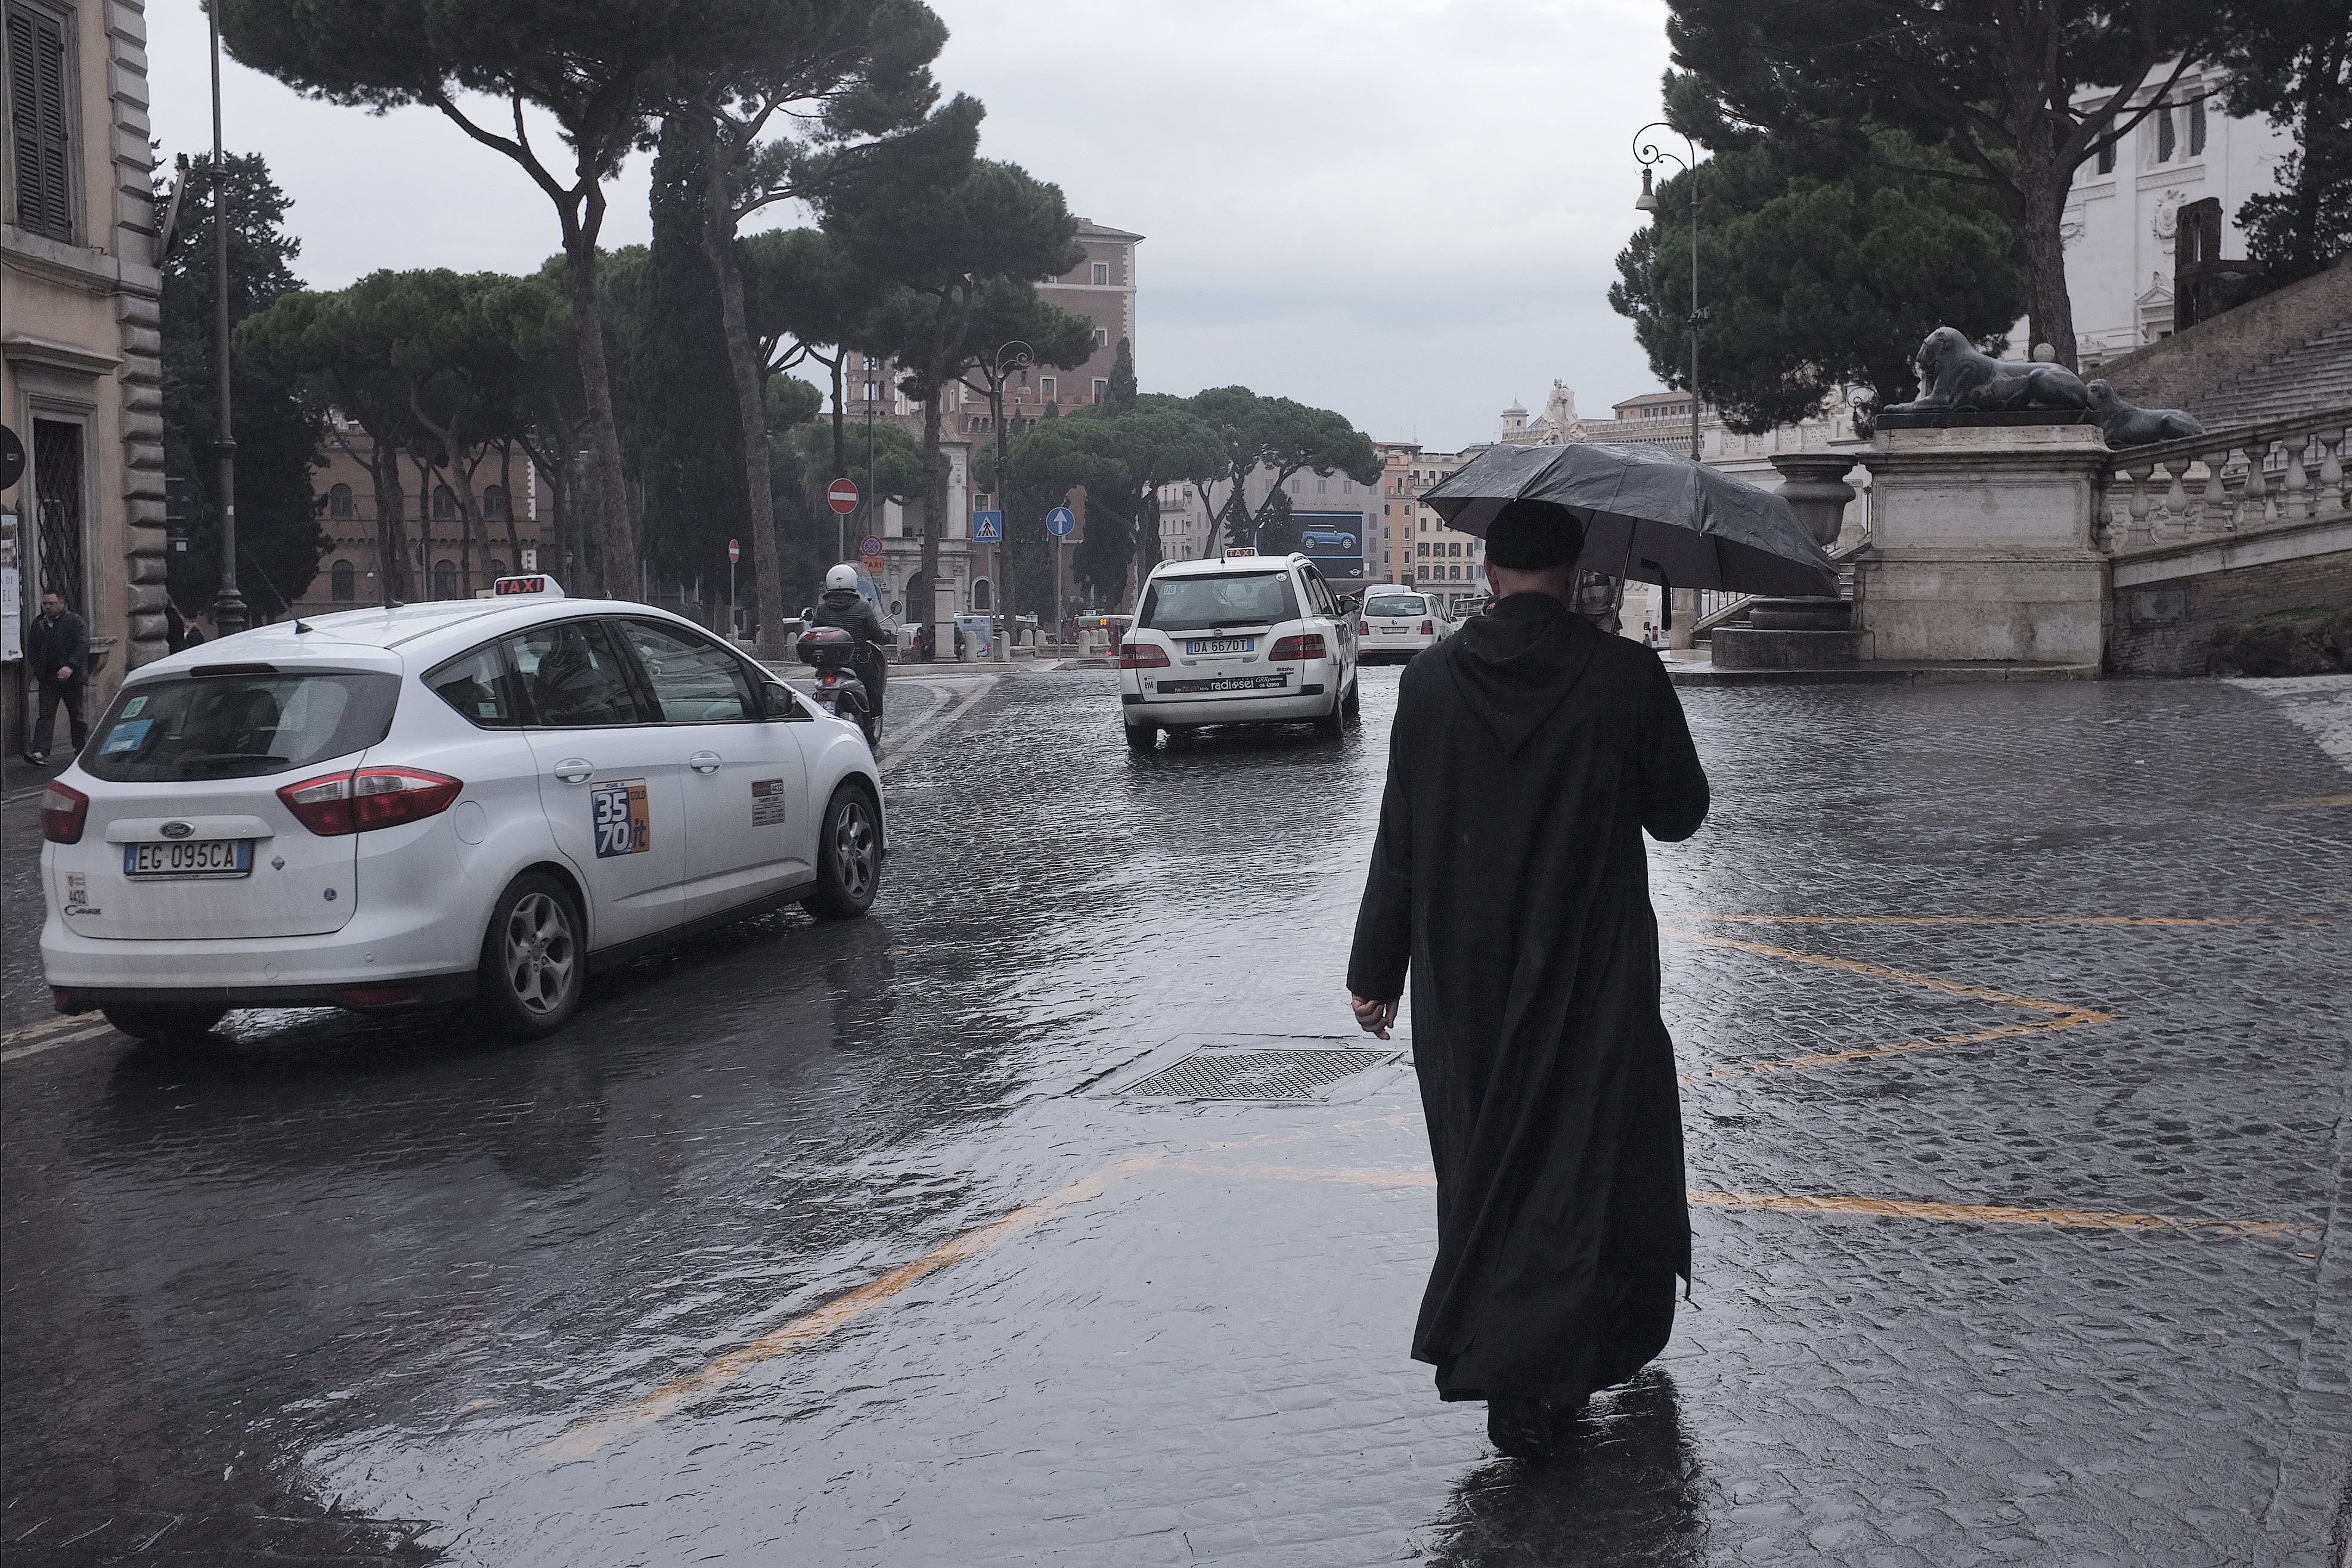
pedestrian, snow, road, street, rain, weather, infrastructure